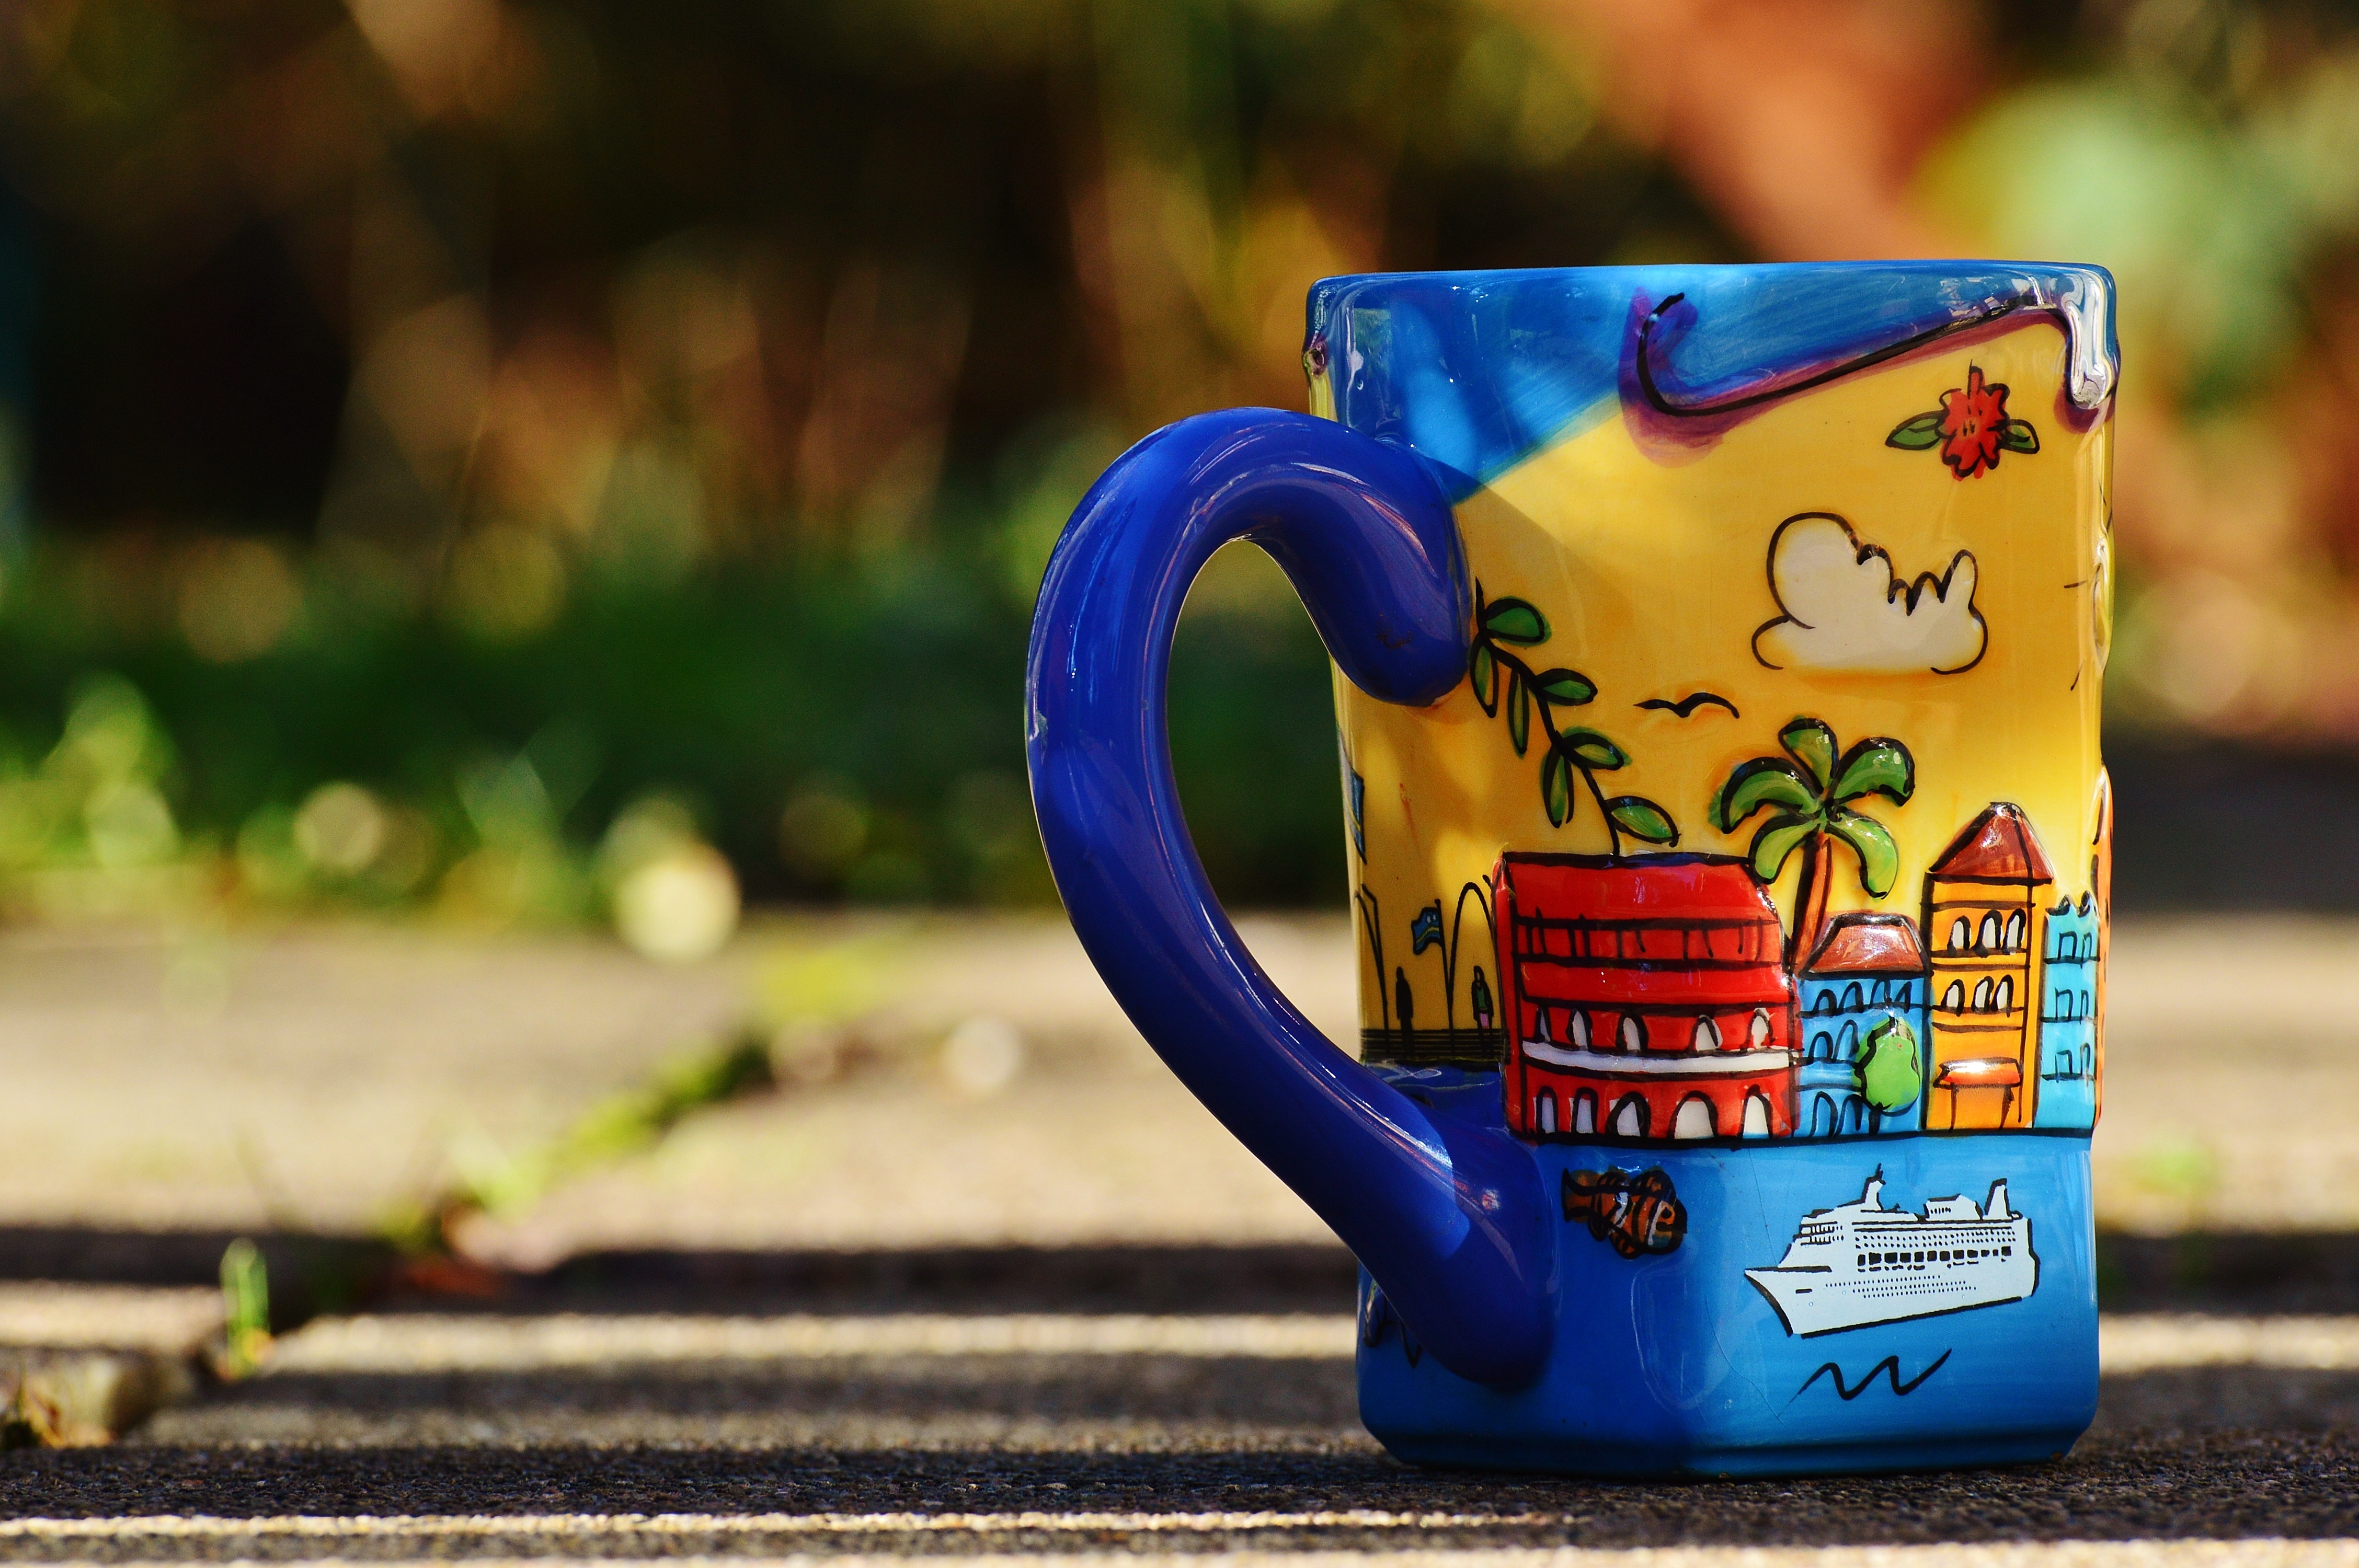
coffee, cup, color, drink, blue, yellow, mug, coffee cup, teacup, hot drink, break, tee, enjoy, benefit from, tea time